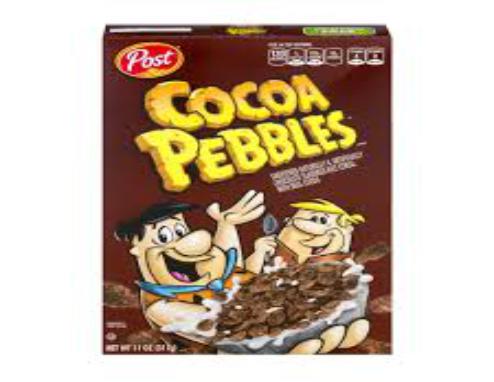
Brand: Cocoa Pebbles
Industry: Food